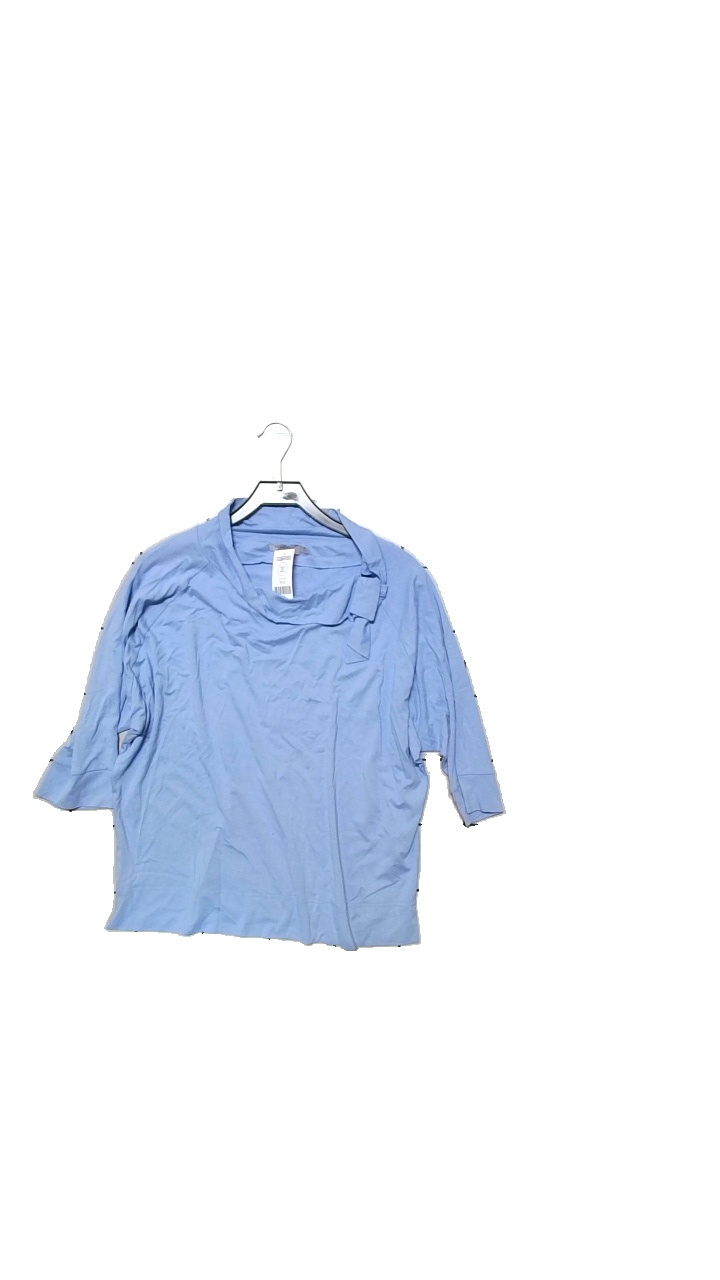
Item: Top (Ladies)
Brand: Hedvig
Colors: Blue
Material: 94% viscose, 6% elastane
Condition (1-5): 5
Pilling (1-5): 5
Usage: Reuse
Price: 50-100